Sugarloaf Hill (Putnam County, New York)

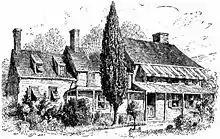
Col. Beverley Robinson's house, occupied by Benedict Arnold as his headquarters

Somewhat unusually, "Opuntia humifusa", Eastern prickly-pear cactus, can be found growing on ledges atop Sugarloaf Hill. The oceanic warmth brought upstream by the estuarine Hudson and the sunny, exposed rock allows this cactus to grow on the hill, and elsewhere in the Hudson Highlands.